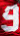
Number: 9